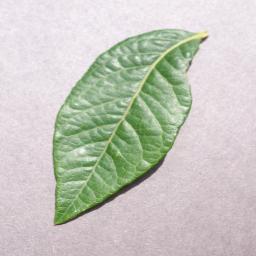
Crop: blueberry
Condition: healthy